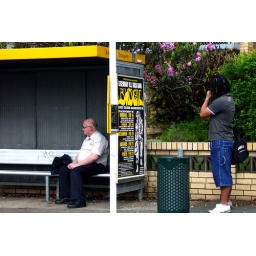
captured standing at a bus stop in Sandgate Road, Albion.